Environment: real
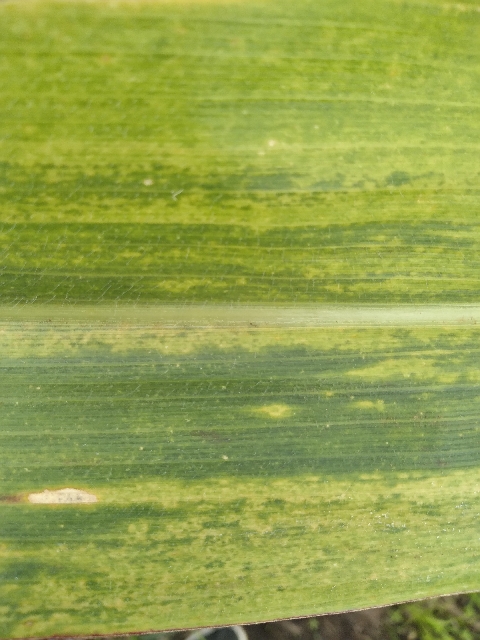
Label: lethal_necrosis